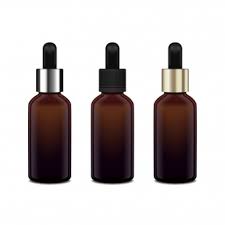
Label: glass